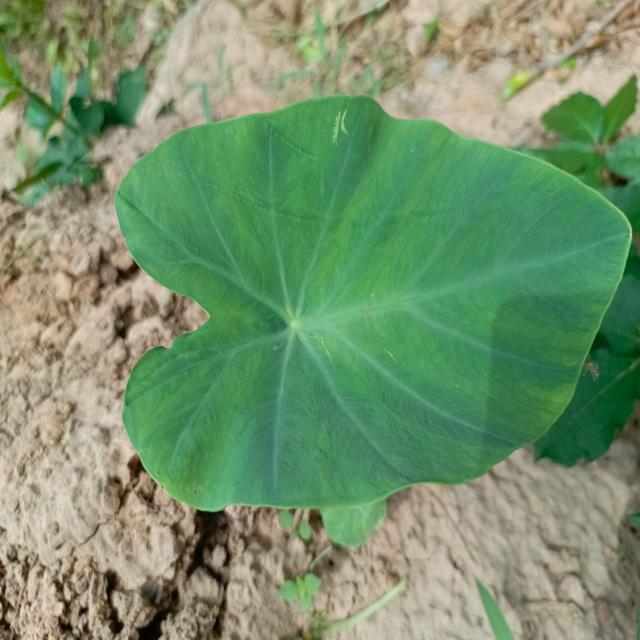
Label: Healthy